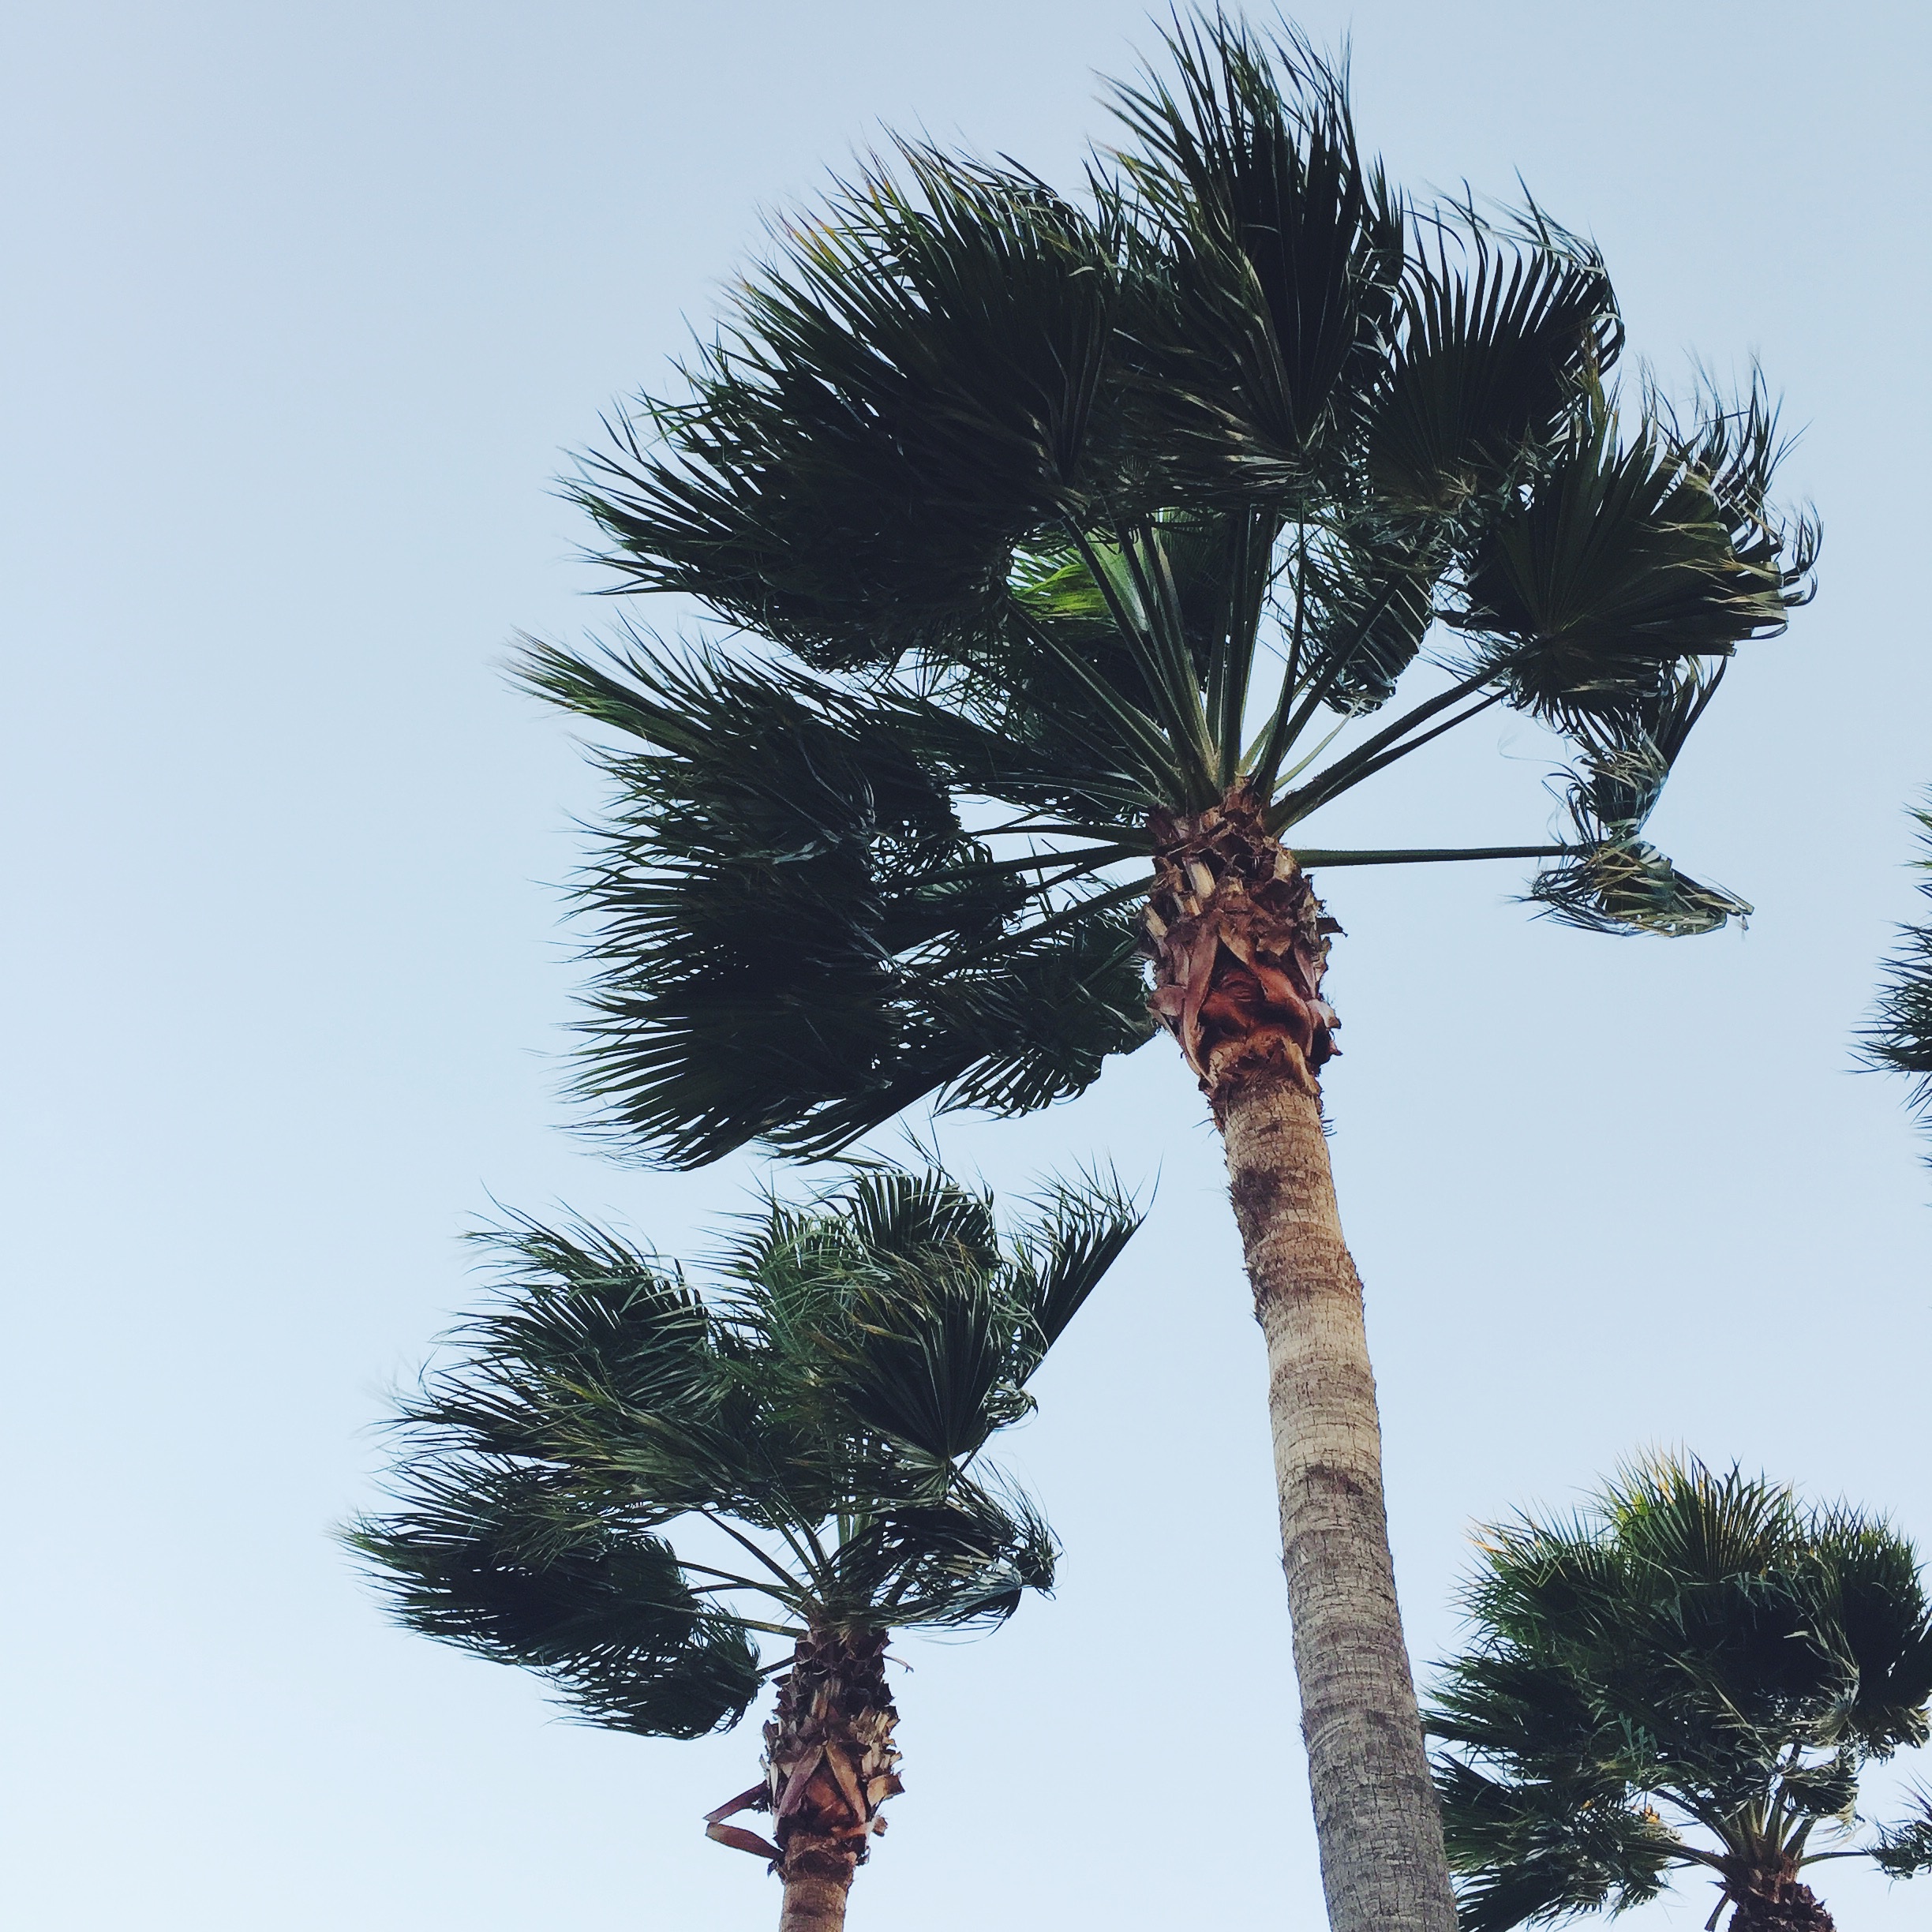
tree, branch, plant, wind, produce, botany, flora, conifer, spruce, flowering plant, date palm, woody plant, land plant, arecales, palm family, borassus flabellifer